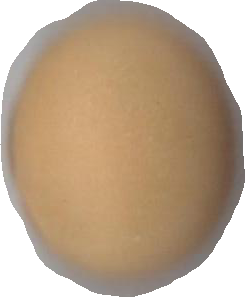
Variety: Dega